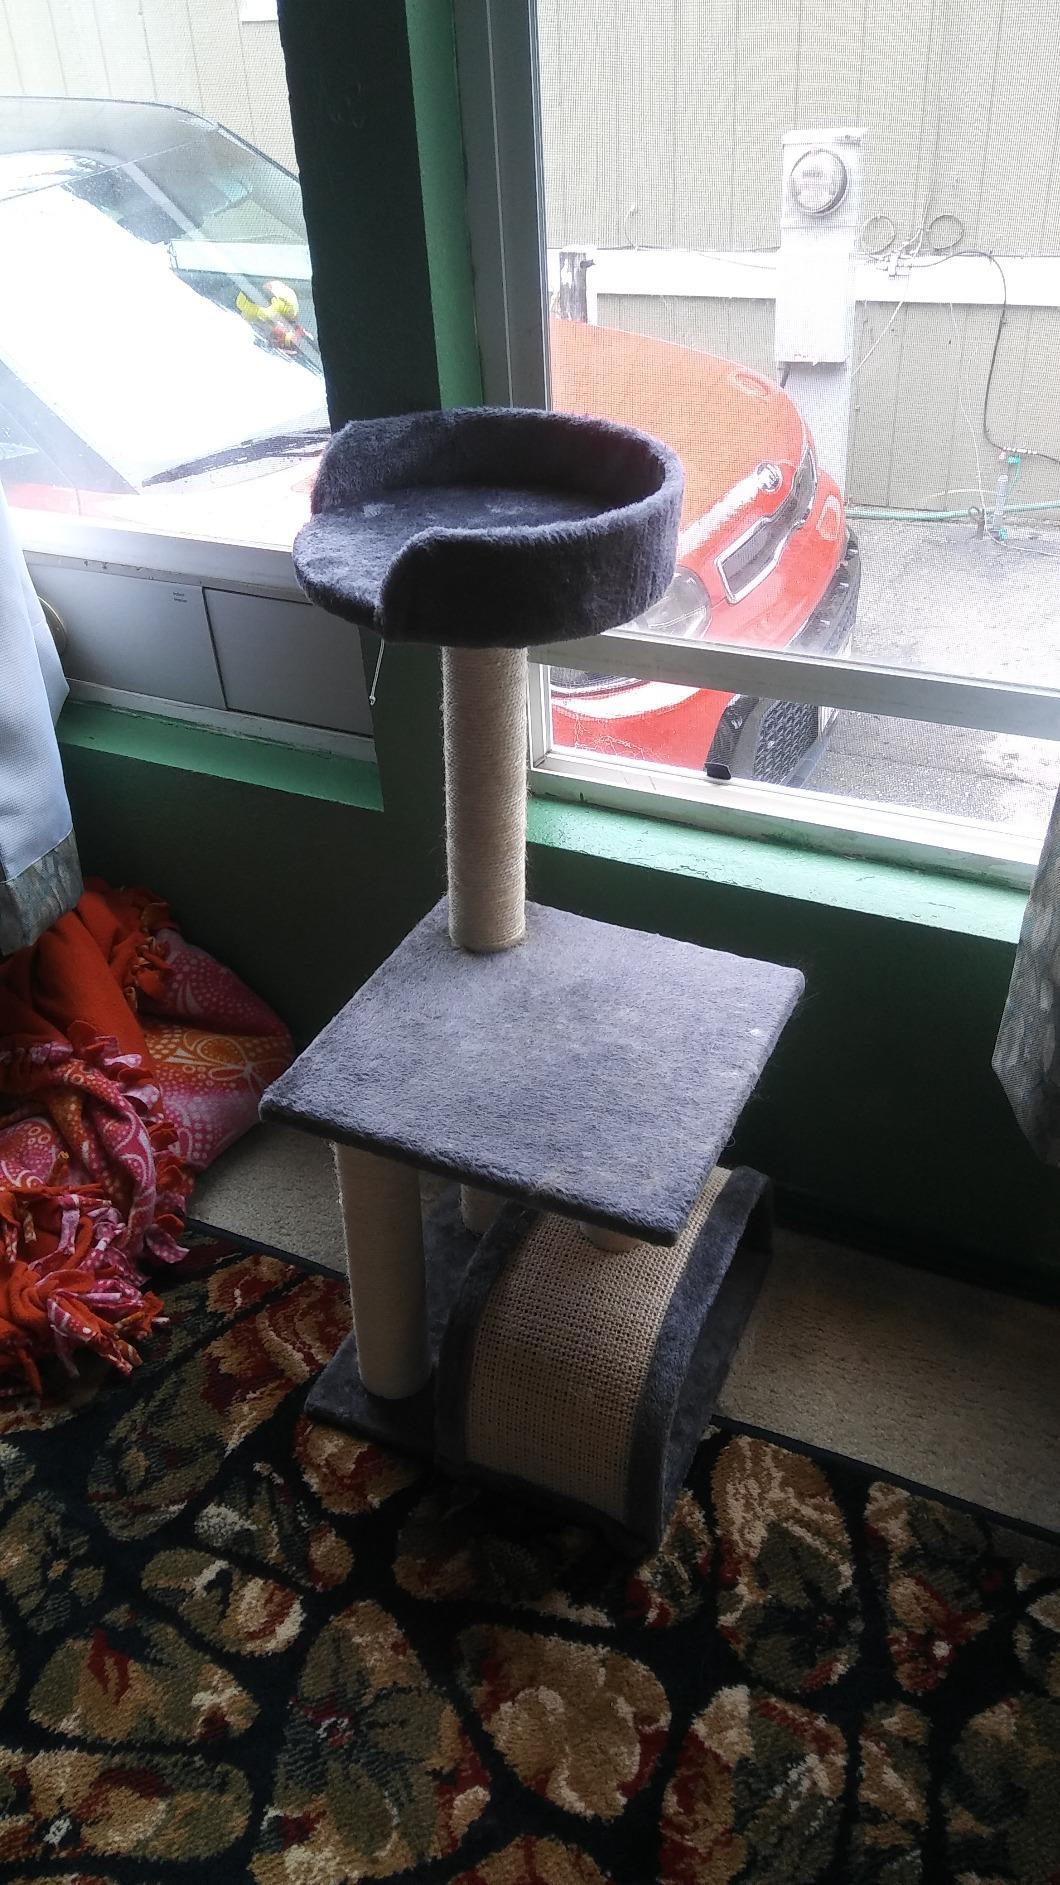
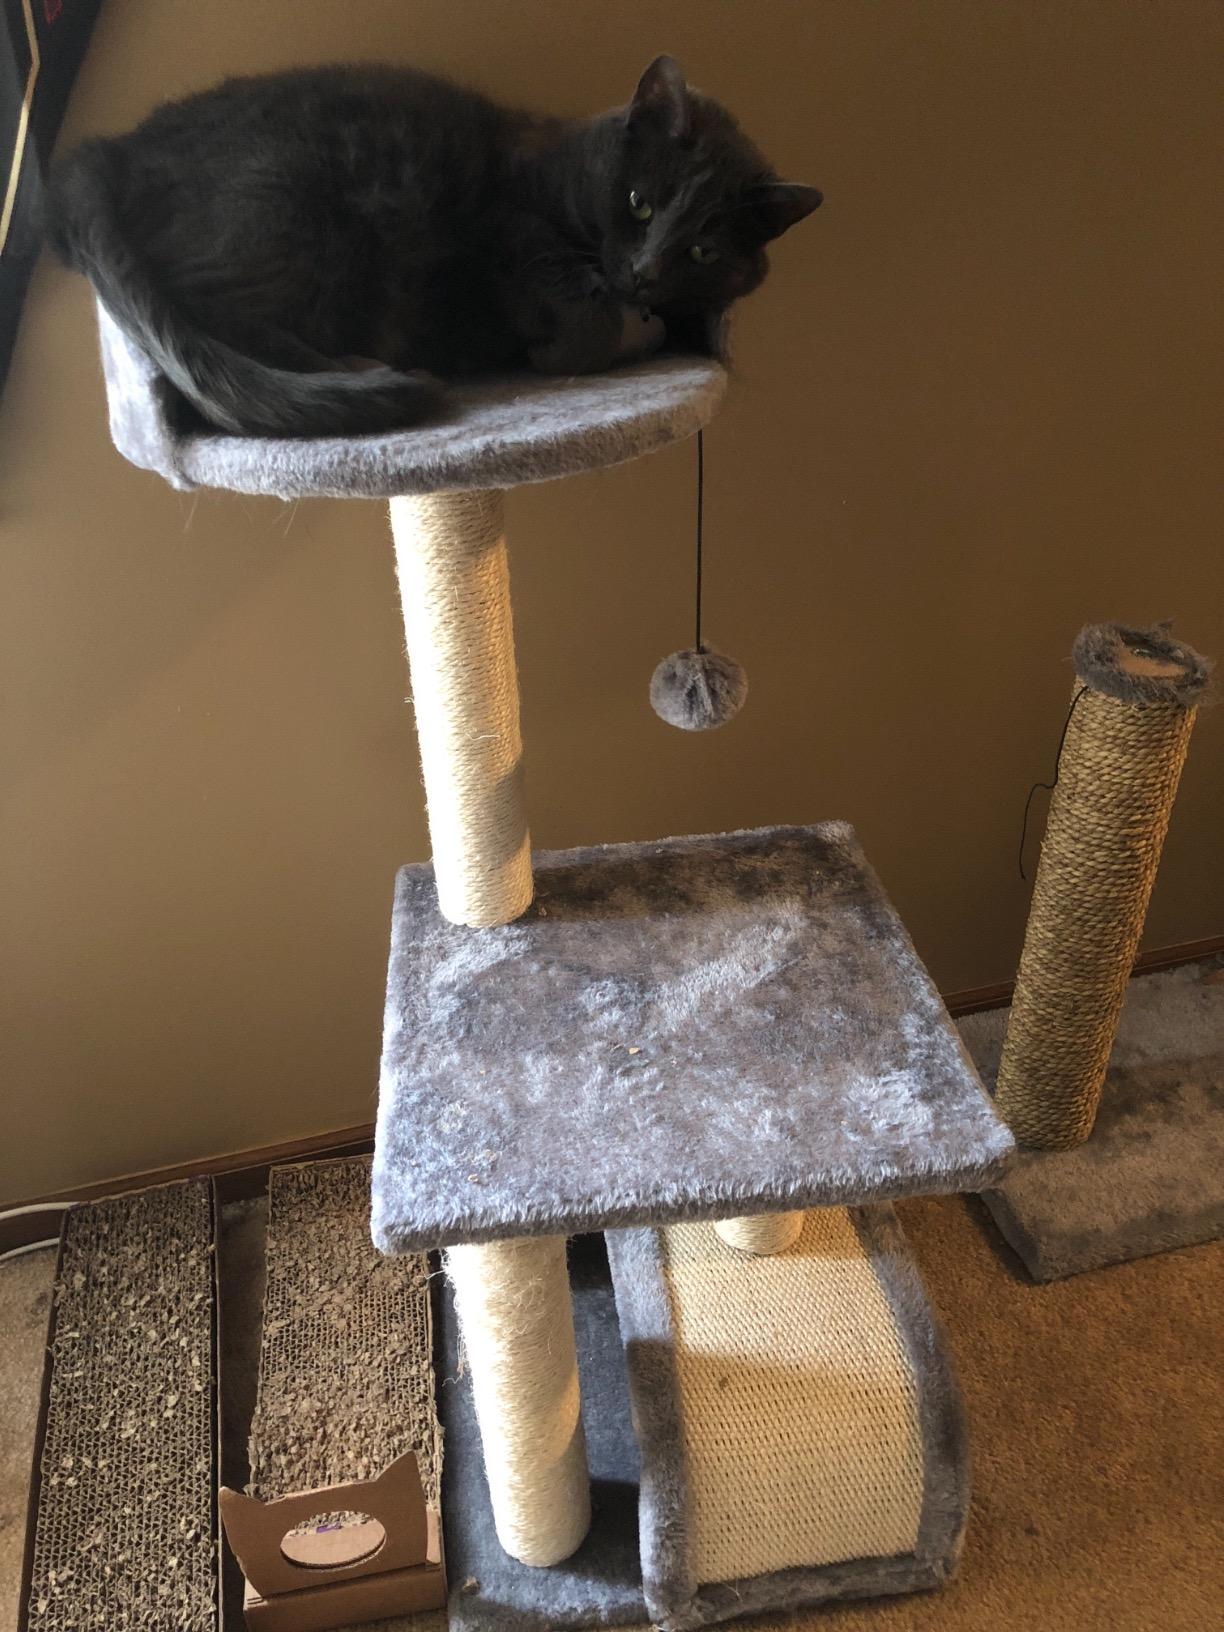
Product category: items_cat tree
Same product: yes